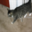
Label: cat